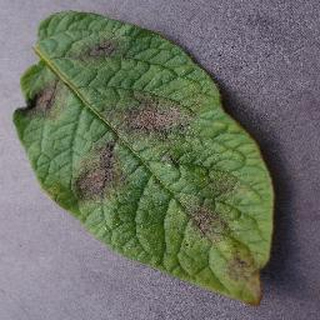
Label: potato_late_blight